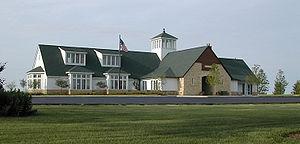
Huntley est un village des comtés de Kane et McHenry, en Illinois, aux États-Unis. Fondé en 1851, il est incorporé